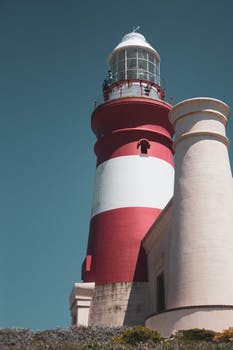
Label: No Watermark